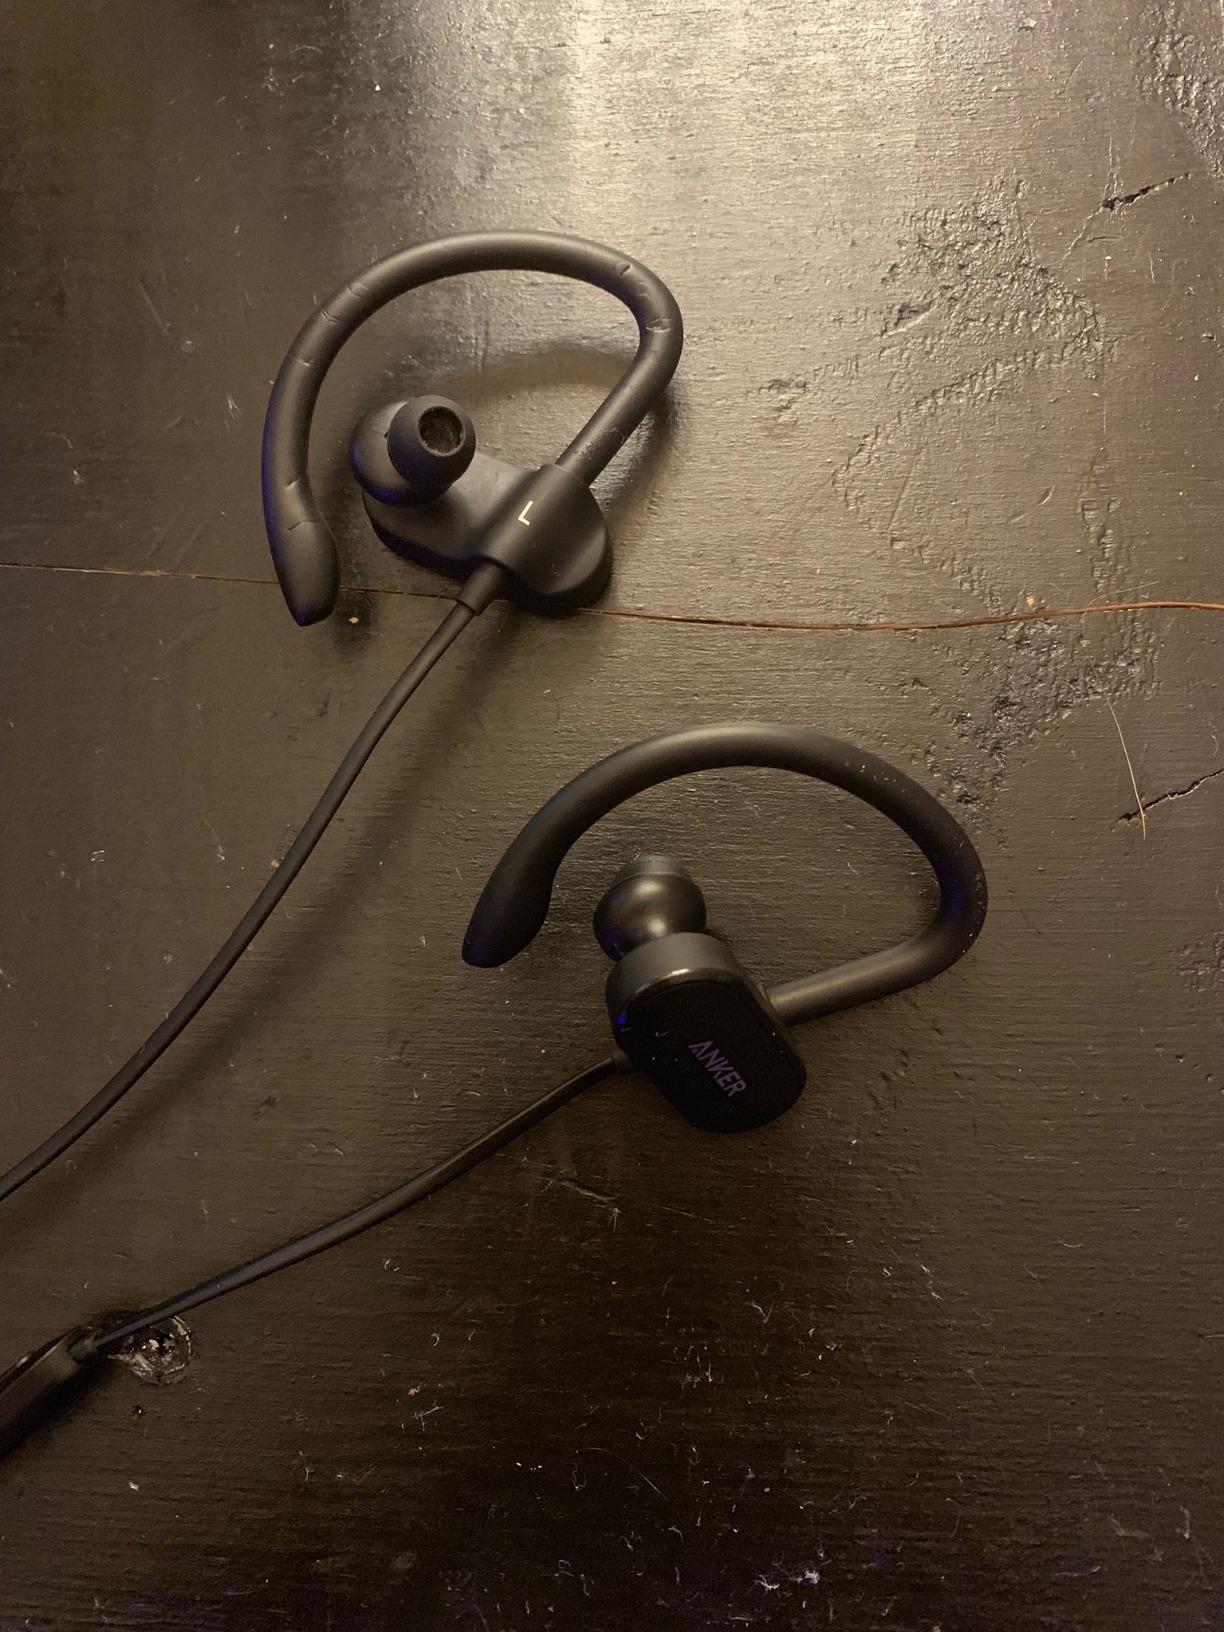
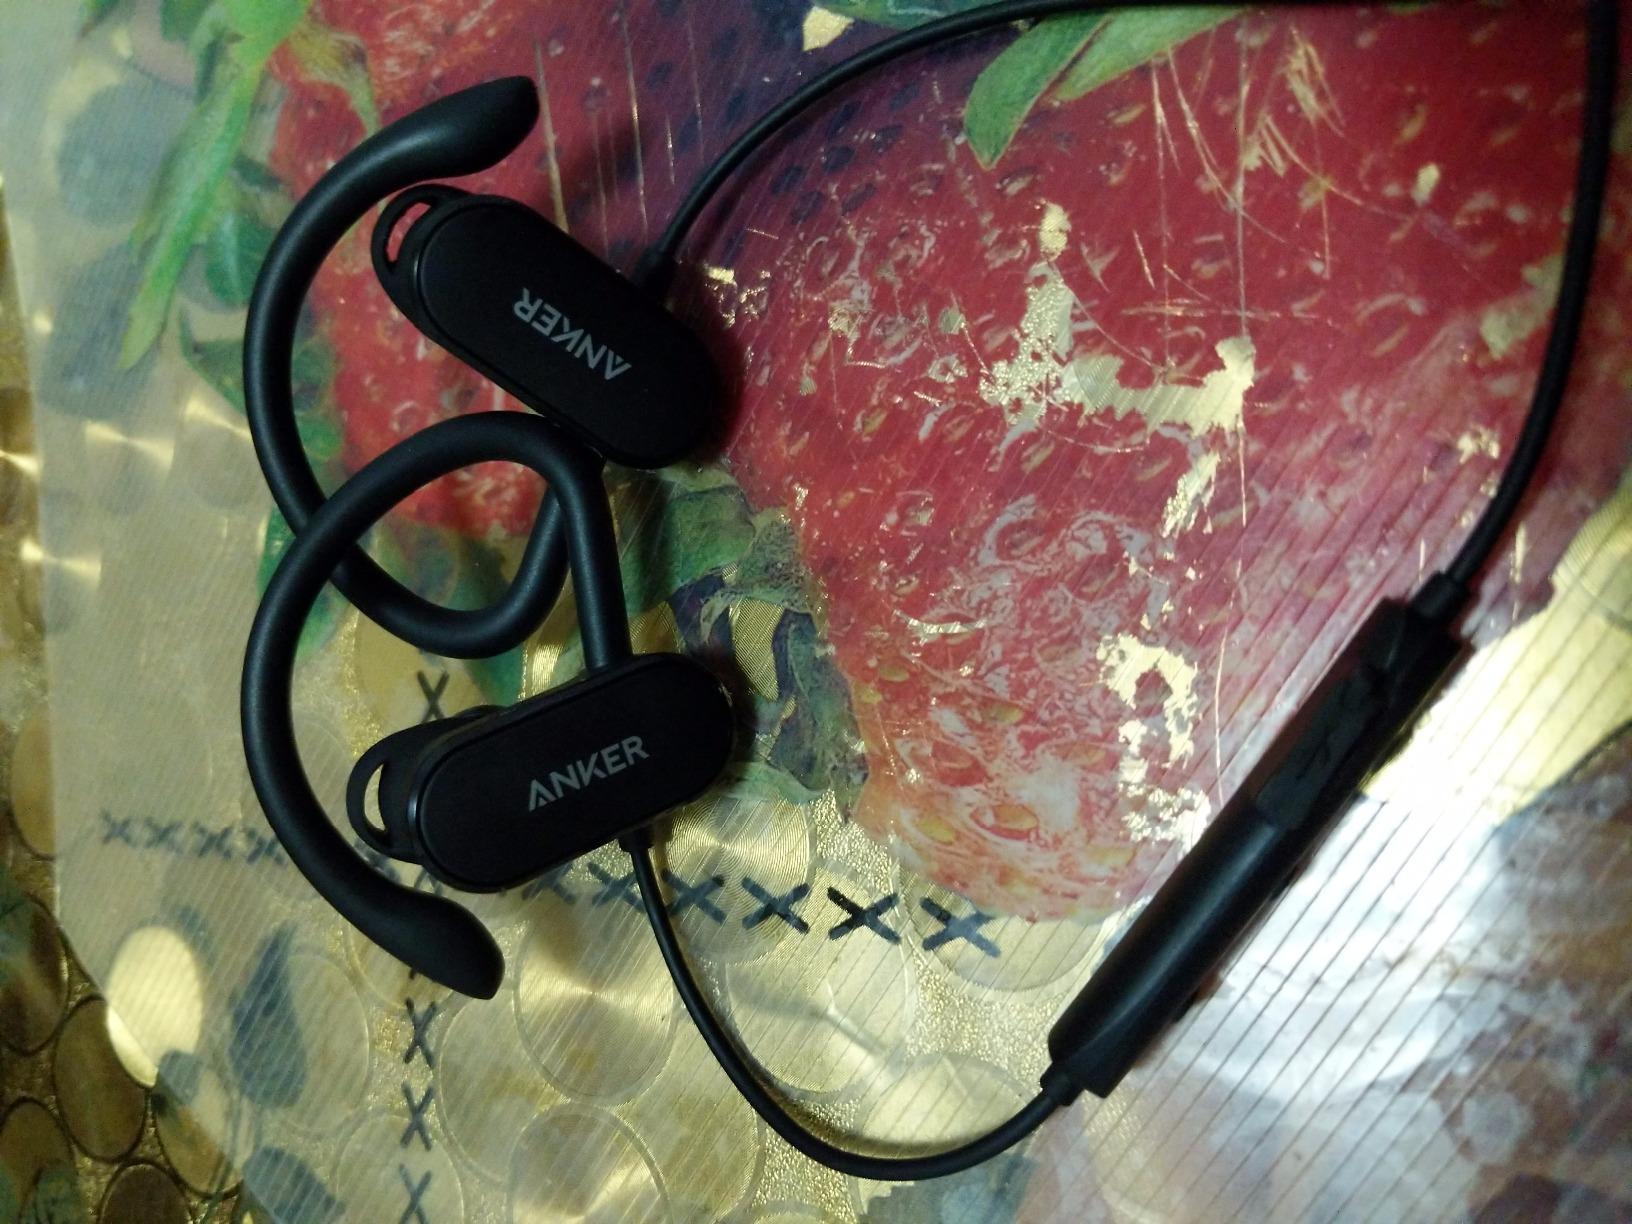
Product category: headphones
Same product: yes